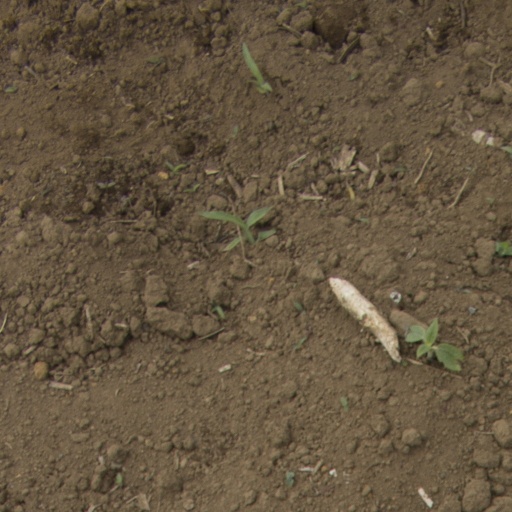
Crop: Jerusalem artichoke